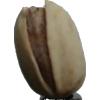
Label: pistachio